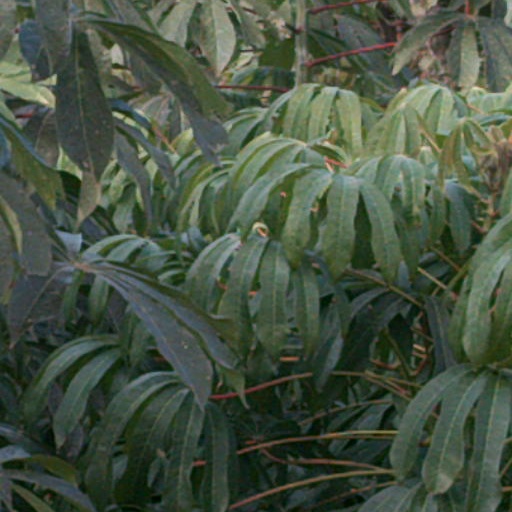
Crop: cassava